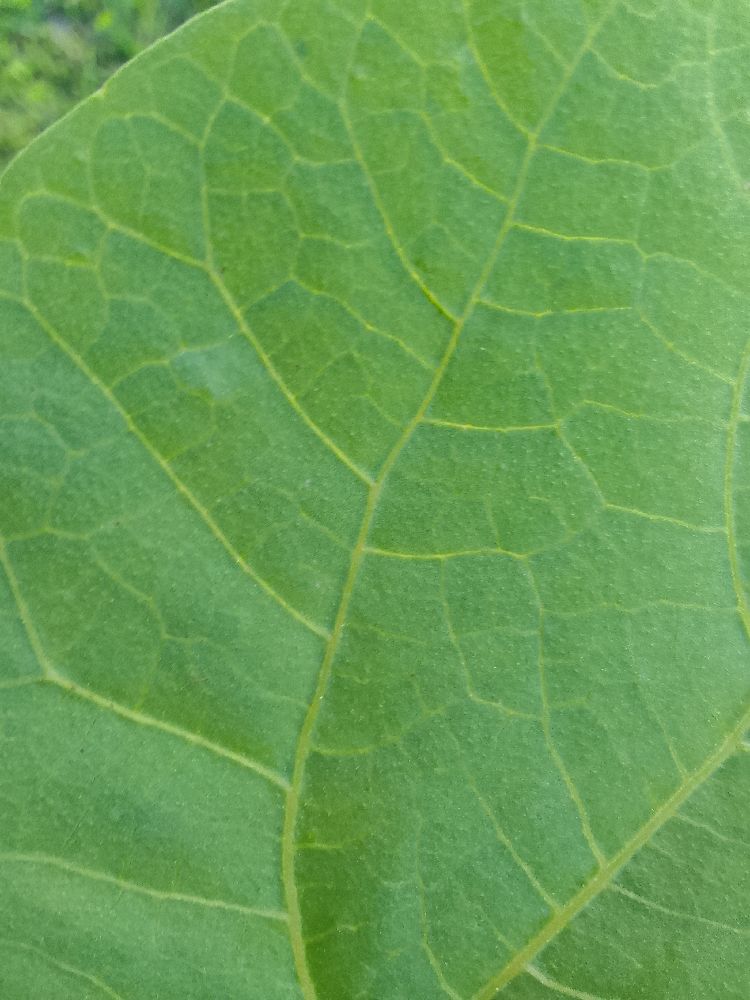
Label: healthy